Stigmella hamishella

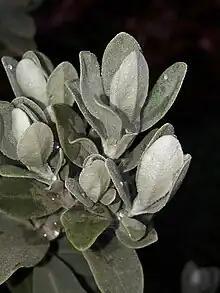
Larval host "O. moschata".

The larvae feed on "Olearia moschata". The preferred habitat of "S. hamishella" is the same as its host plant, montane to subalpine shrubland.